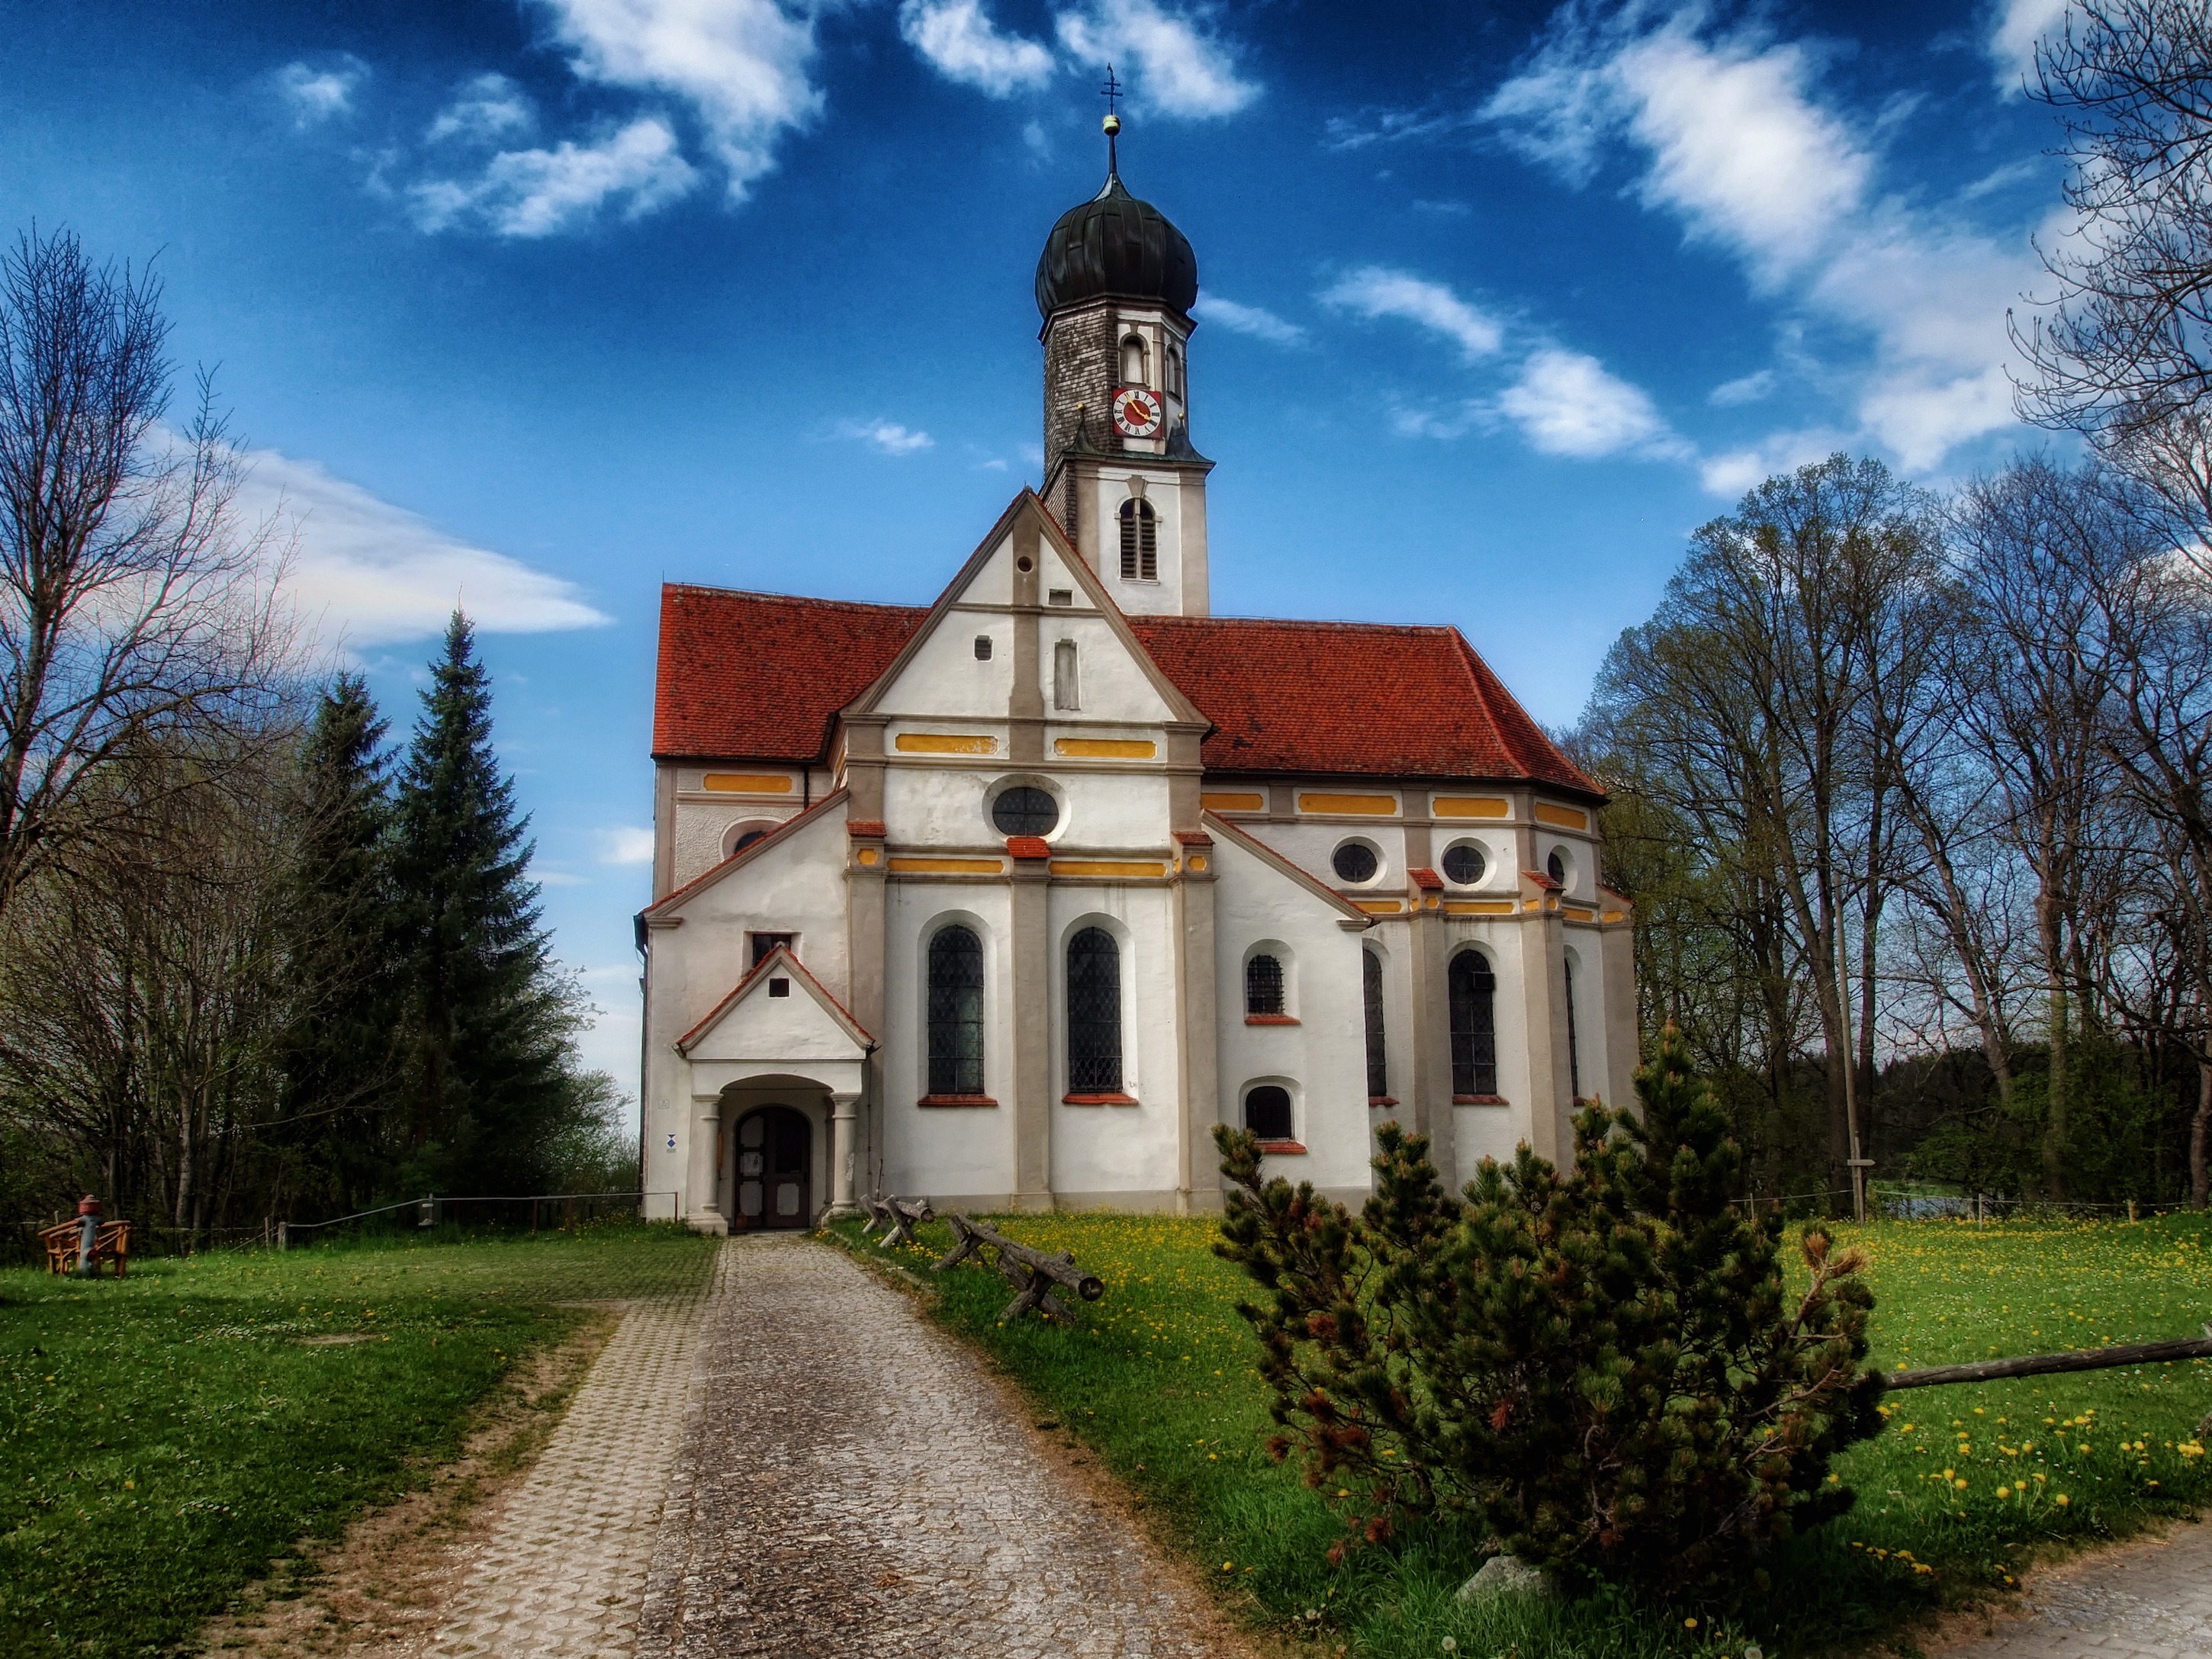
architecture, sky, countryside, mansion, house, building, chateau, home, country, tower, church, chapel, place of worship, trees, hdr, clouds, monastery, germany, estate, manor house, rural area, biessenhofen